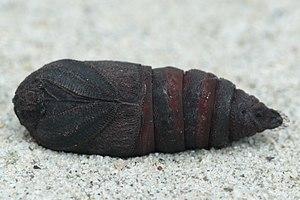
La Hachette, Aglia tau, est un lépidoptère (papillon) appartenant à la famille des Saturniidae, à la sous-famille des Agliinae qui ne comporte que le genre Aglia.